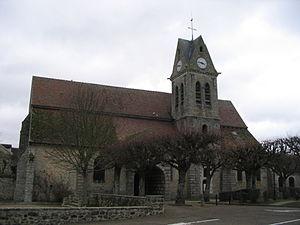
Vert-Saint-Denis est une commune française située dans le département de Seine-et-Marne en région Île-de-France. Elle est intégrée depuis 1973 dans la communauté d'agglomération de Sénart.